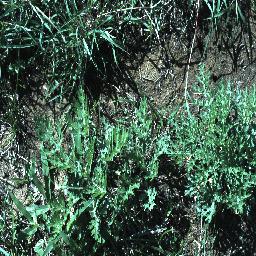
Label: parthenium